The Amazing Race 14

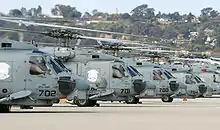
Teams were brought to the season's starting line at Los Alamitos Joint Forces Training Base in California by Seahawks.

"The Amazing Race 14" lasted for 22 days and traveled over . The teams raced in nine countries, including Romania and the Russian region of Siberia for the first time. In an interview, executive producer Bertram van Munster revealed that the teams took a 13-hour train ride on the Trans-Siberian Railway and got into a Siberian snowstorm with below-zero temperatures. He also revealed that the teams suffered extreme climates, intense Roadblocks, and less time in airports, which added up to an exhausting course for the racers. In addition, CBS revealed the season included the world's second tallest bungee jump, suffocating heat in India, and an Olympic-themed challenge that left the teams "gasping for air."